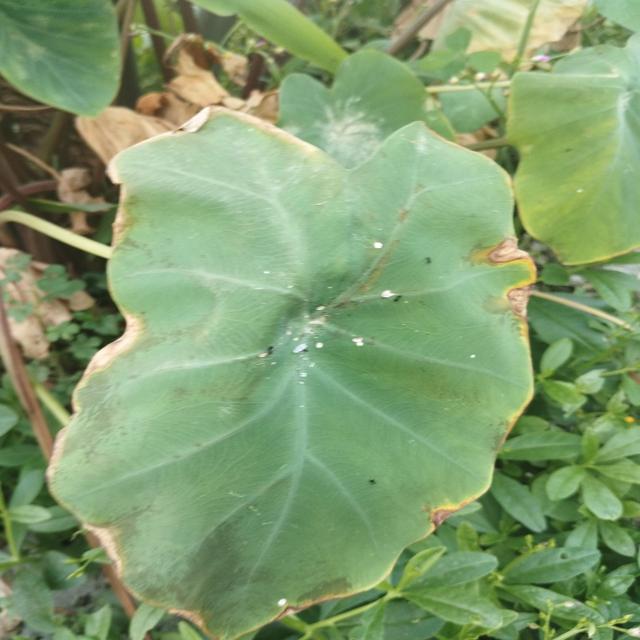
Label: Mid_Blight